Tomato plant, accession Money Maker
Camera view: horizontal (90 deg, fisheye); turntable rotation: 120 degrees
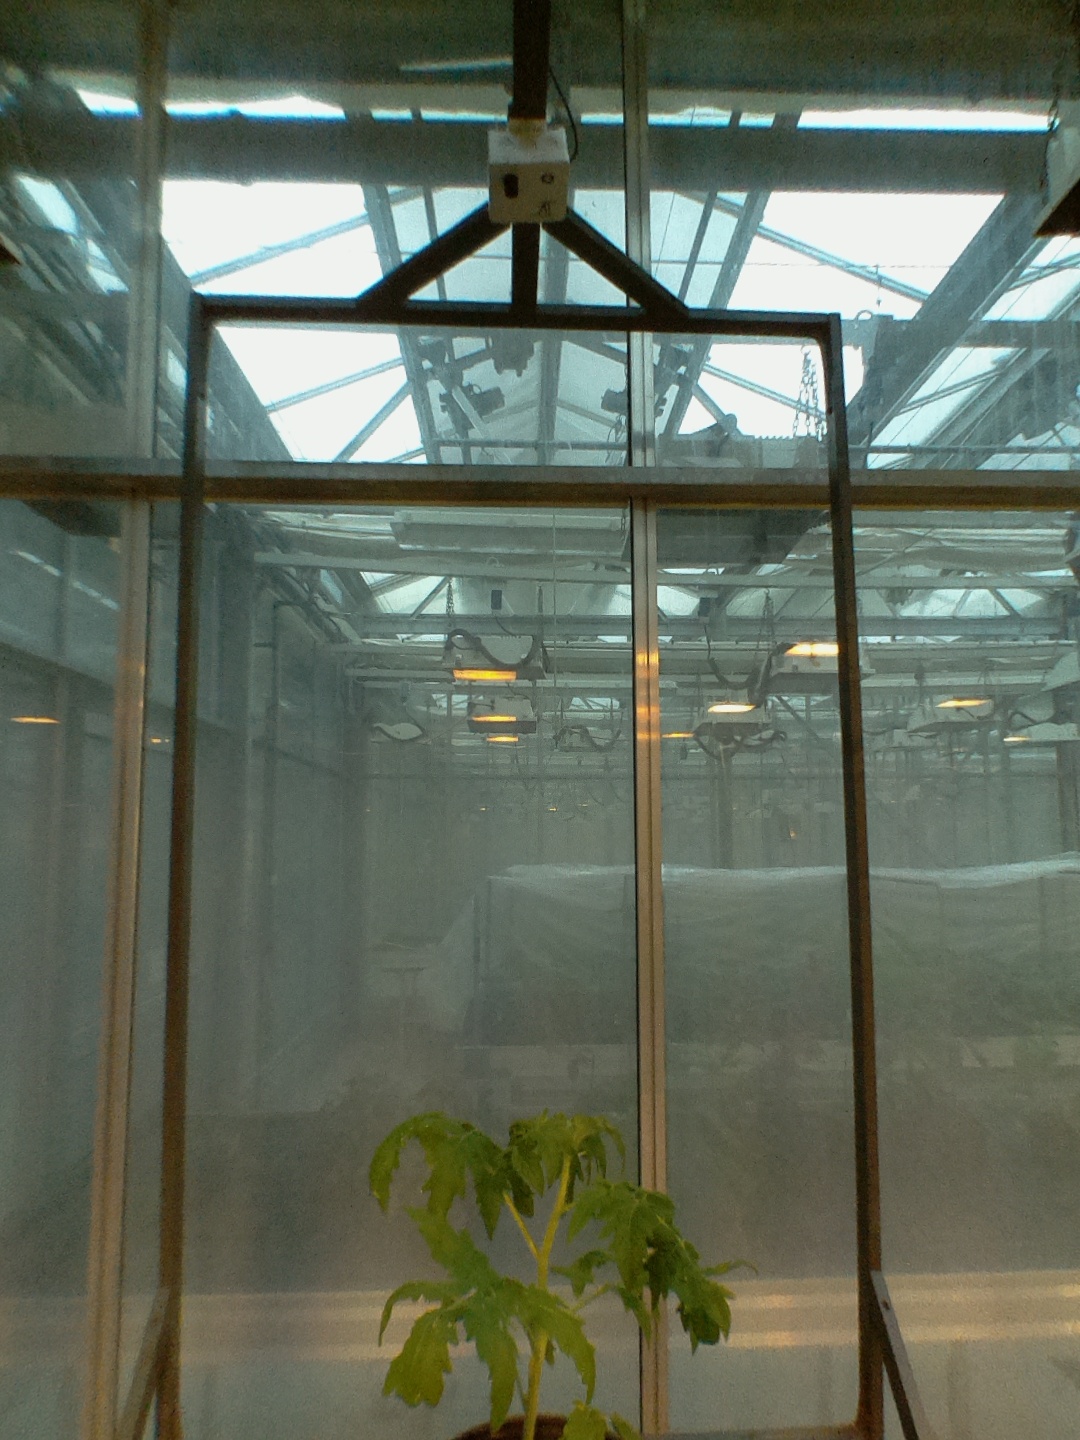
BBCH growth stage 14: 8 of true leaves visible